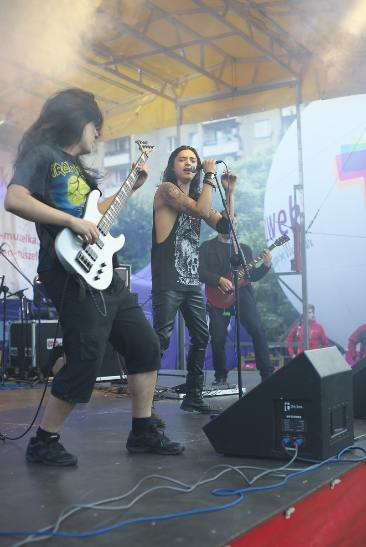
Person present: Yes